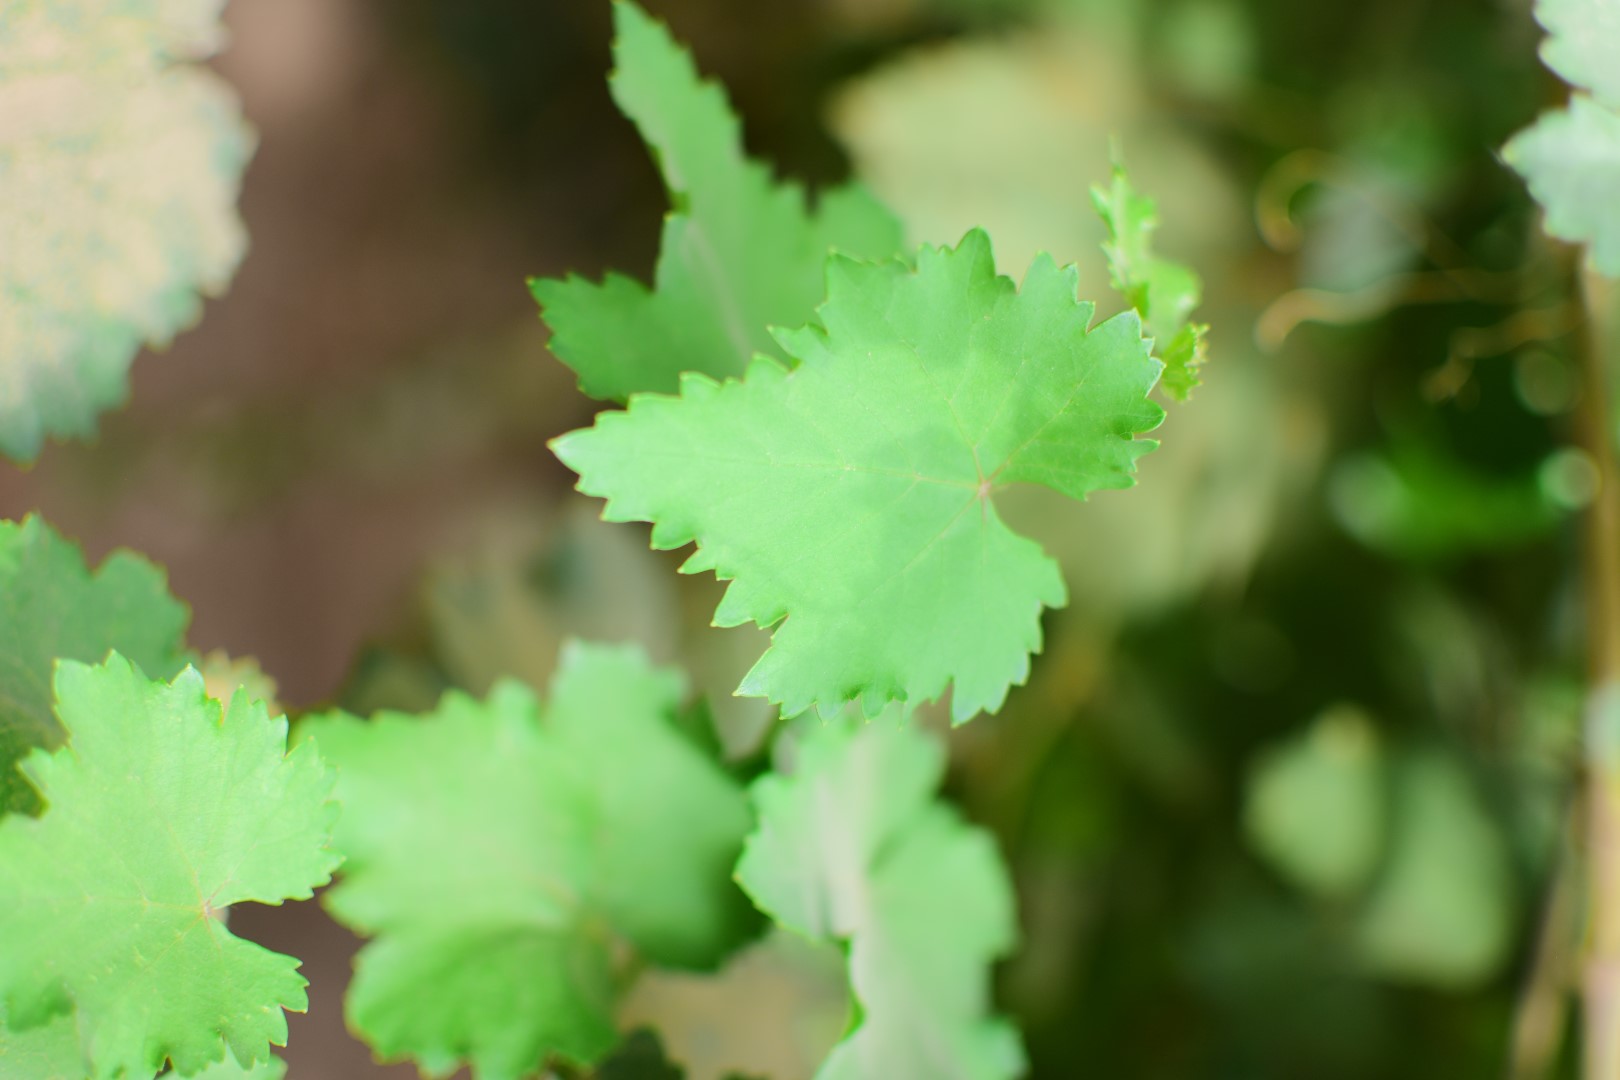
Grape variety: Kamali